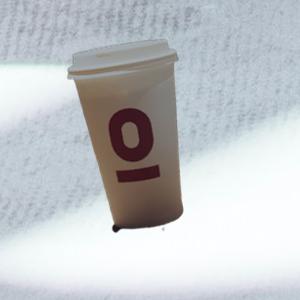
Label: cups